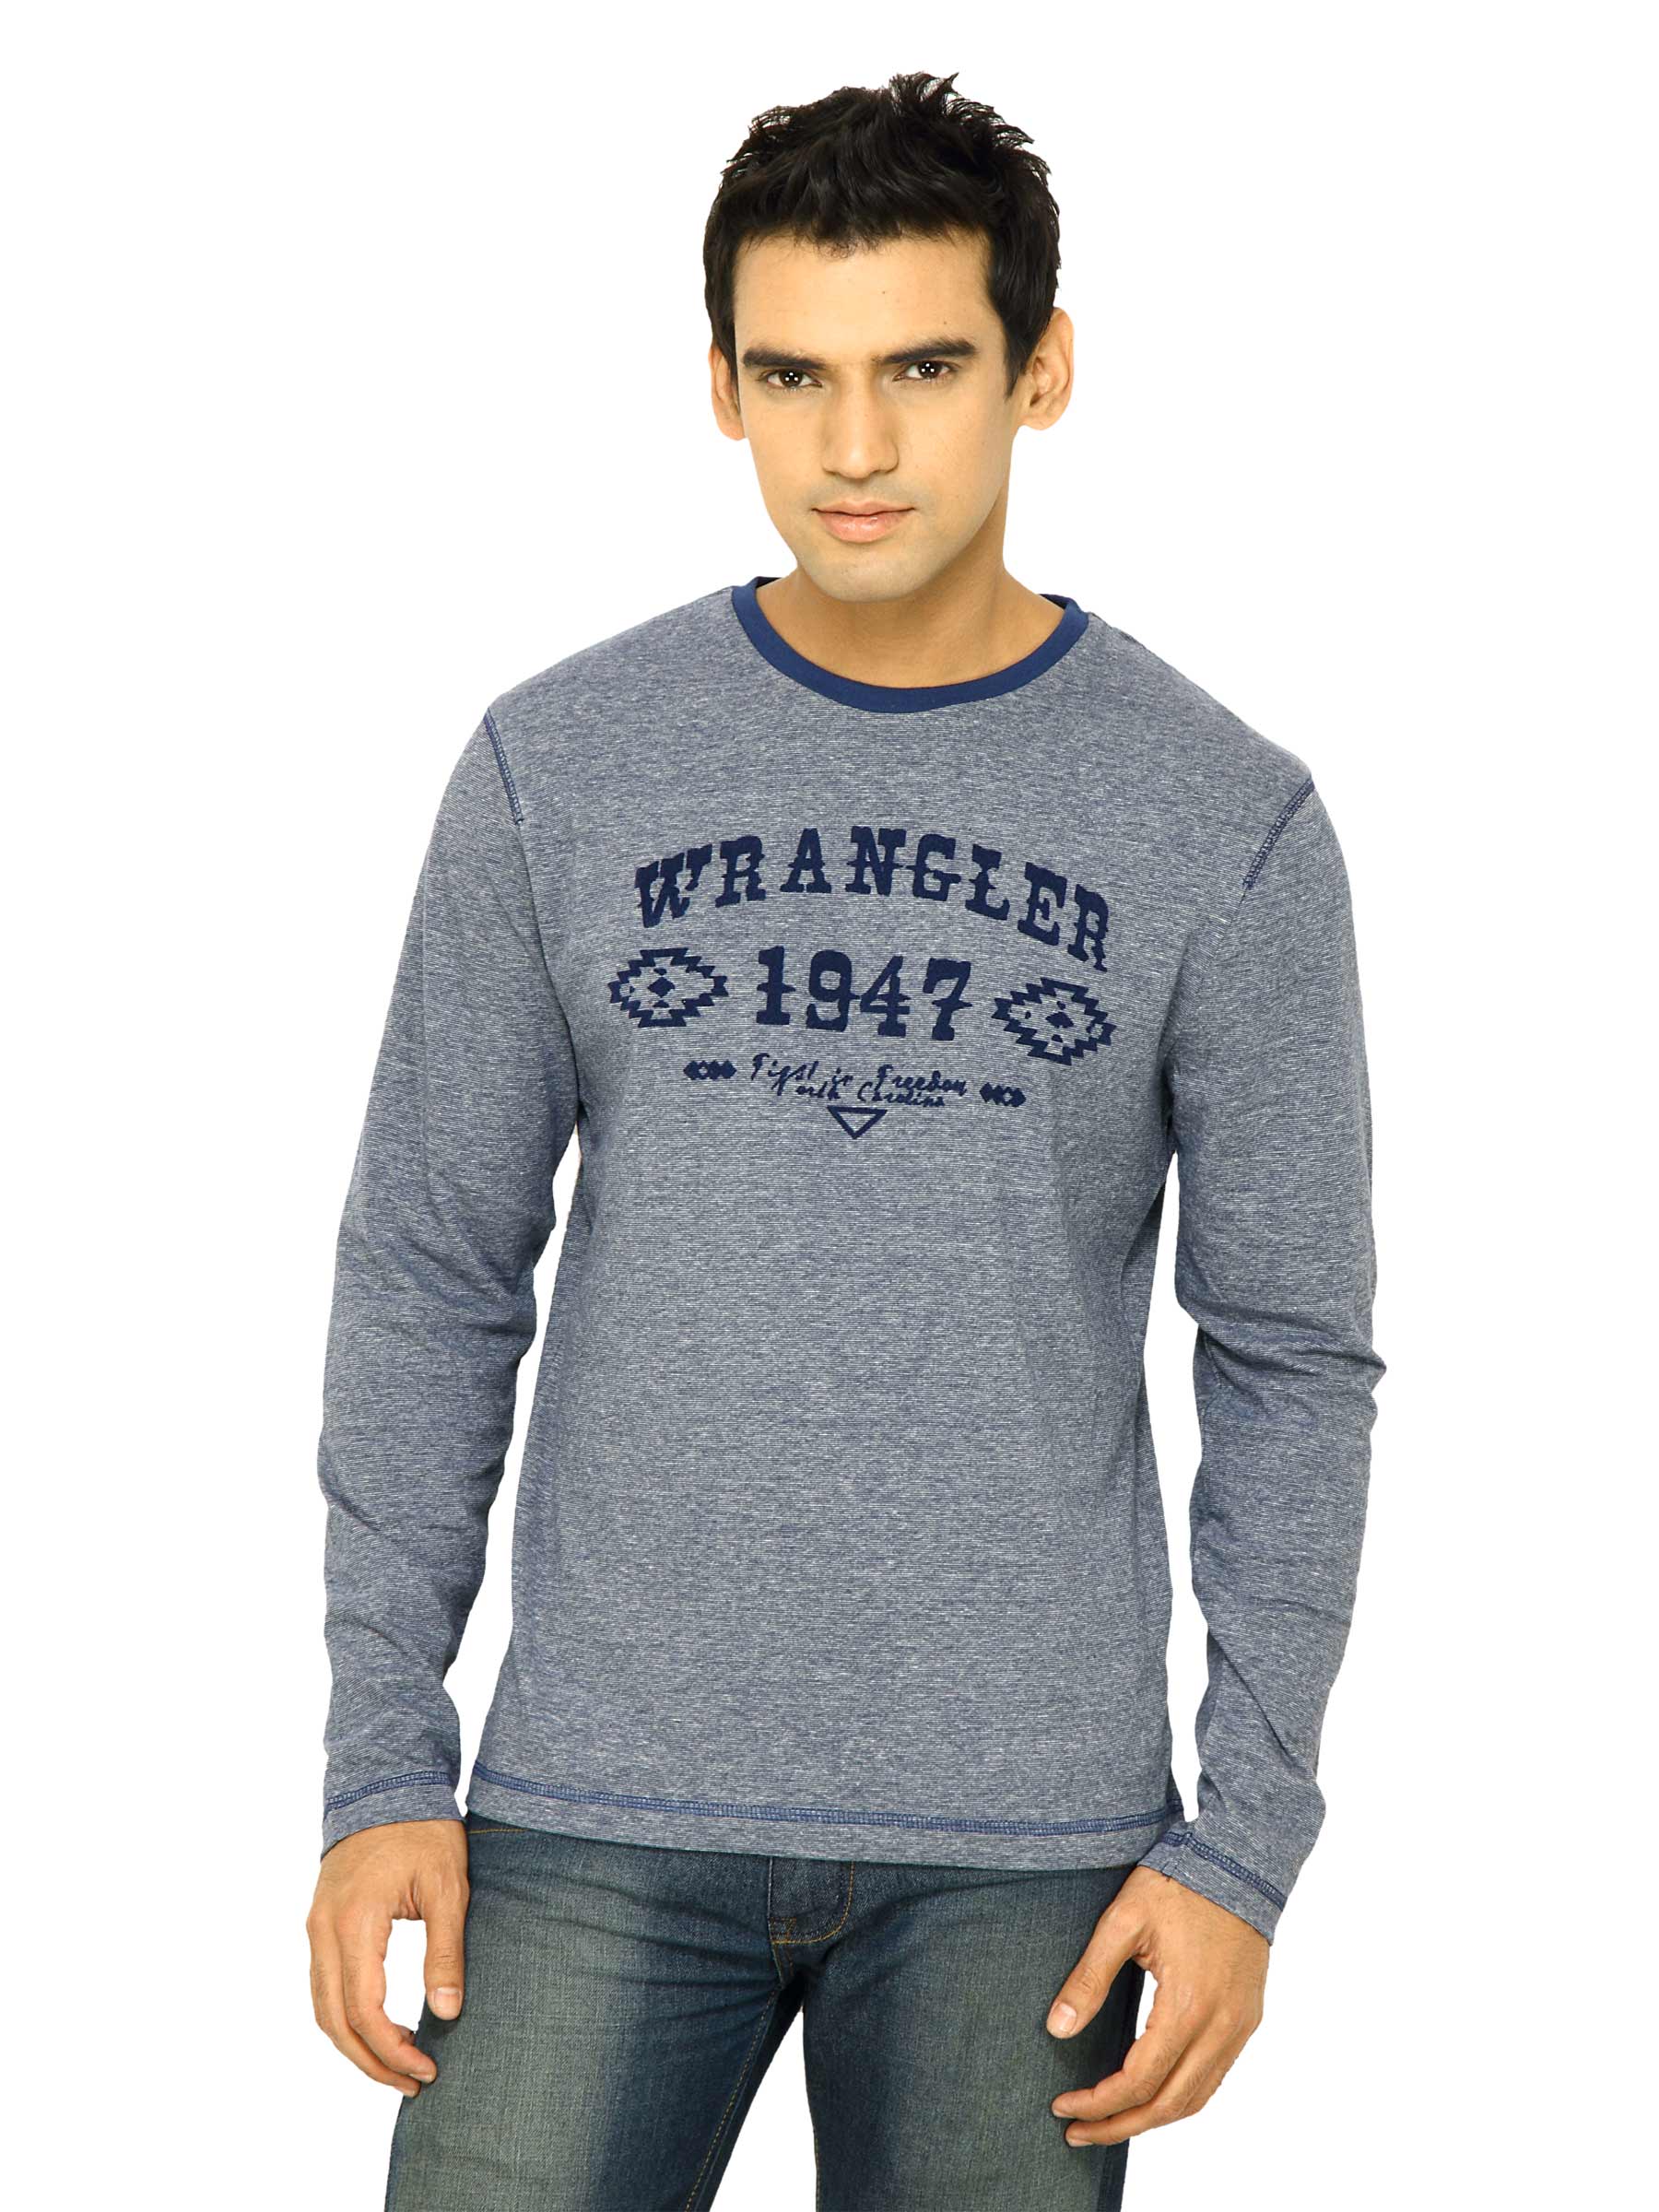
Wrangler Men Famous Filafil Blue T-Shirts
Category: Apparel / Topwear / Tshirts
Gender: Men
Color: Blue
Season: Fall 2011
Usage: Casual